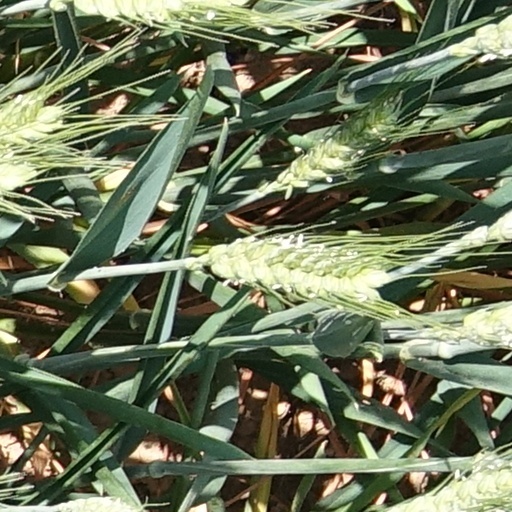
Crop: wheat